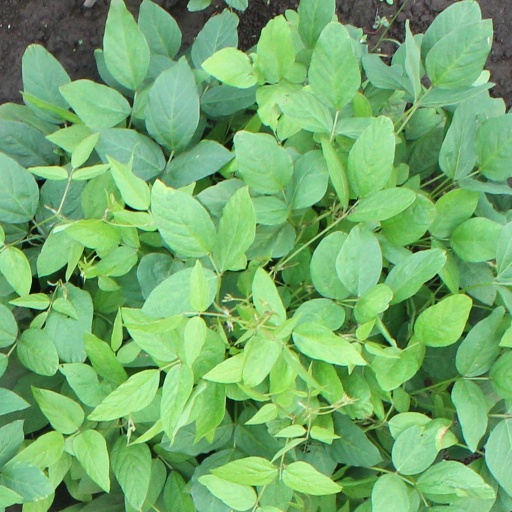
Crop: soybean